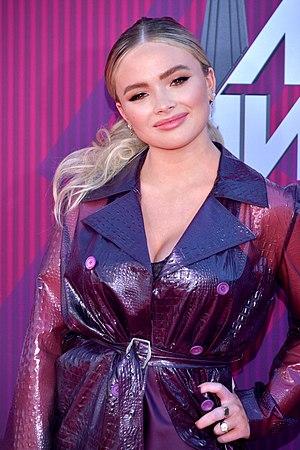
The Gifted est une série télévisée américaine en 29 épisodes de 42 minutes créée par Matt Nix, basée sur la série de comics X-Men de Marvel Comics, produite par 20th Century Fox Television et Marvel Television et diffusée du 2 octobre 2017 au 26 février 2019 sur le réseau Fox et en simultané au Canada sur le réseau CTV pour la première saison, puis sur Citytv pour la deuxième saison. Elle est liée à la série de films, comme la série Legion. En avril 2019, la Fox décide d'annuler la série, après seulement deux saisons.
Natalie Alyn Lind est une actrice américaine, née le 21 juin 1999.
Tell Me a Story, ou Raconte-moi une histoire au Québec, est une série télévisée d'anthologie américaine en 20 épisodes de 42-57 minutes, créée par Kevin Williamson et diffusée entre le 31 octobre 2018 et le 6 février 2020 sur CBS All Access. Elle est basée sur la série télévisée espagnole Cuéntame un cuento créée par Marcos Osorio Vidal.